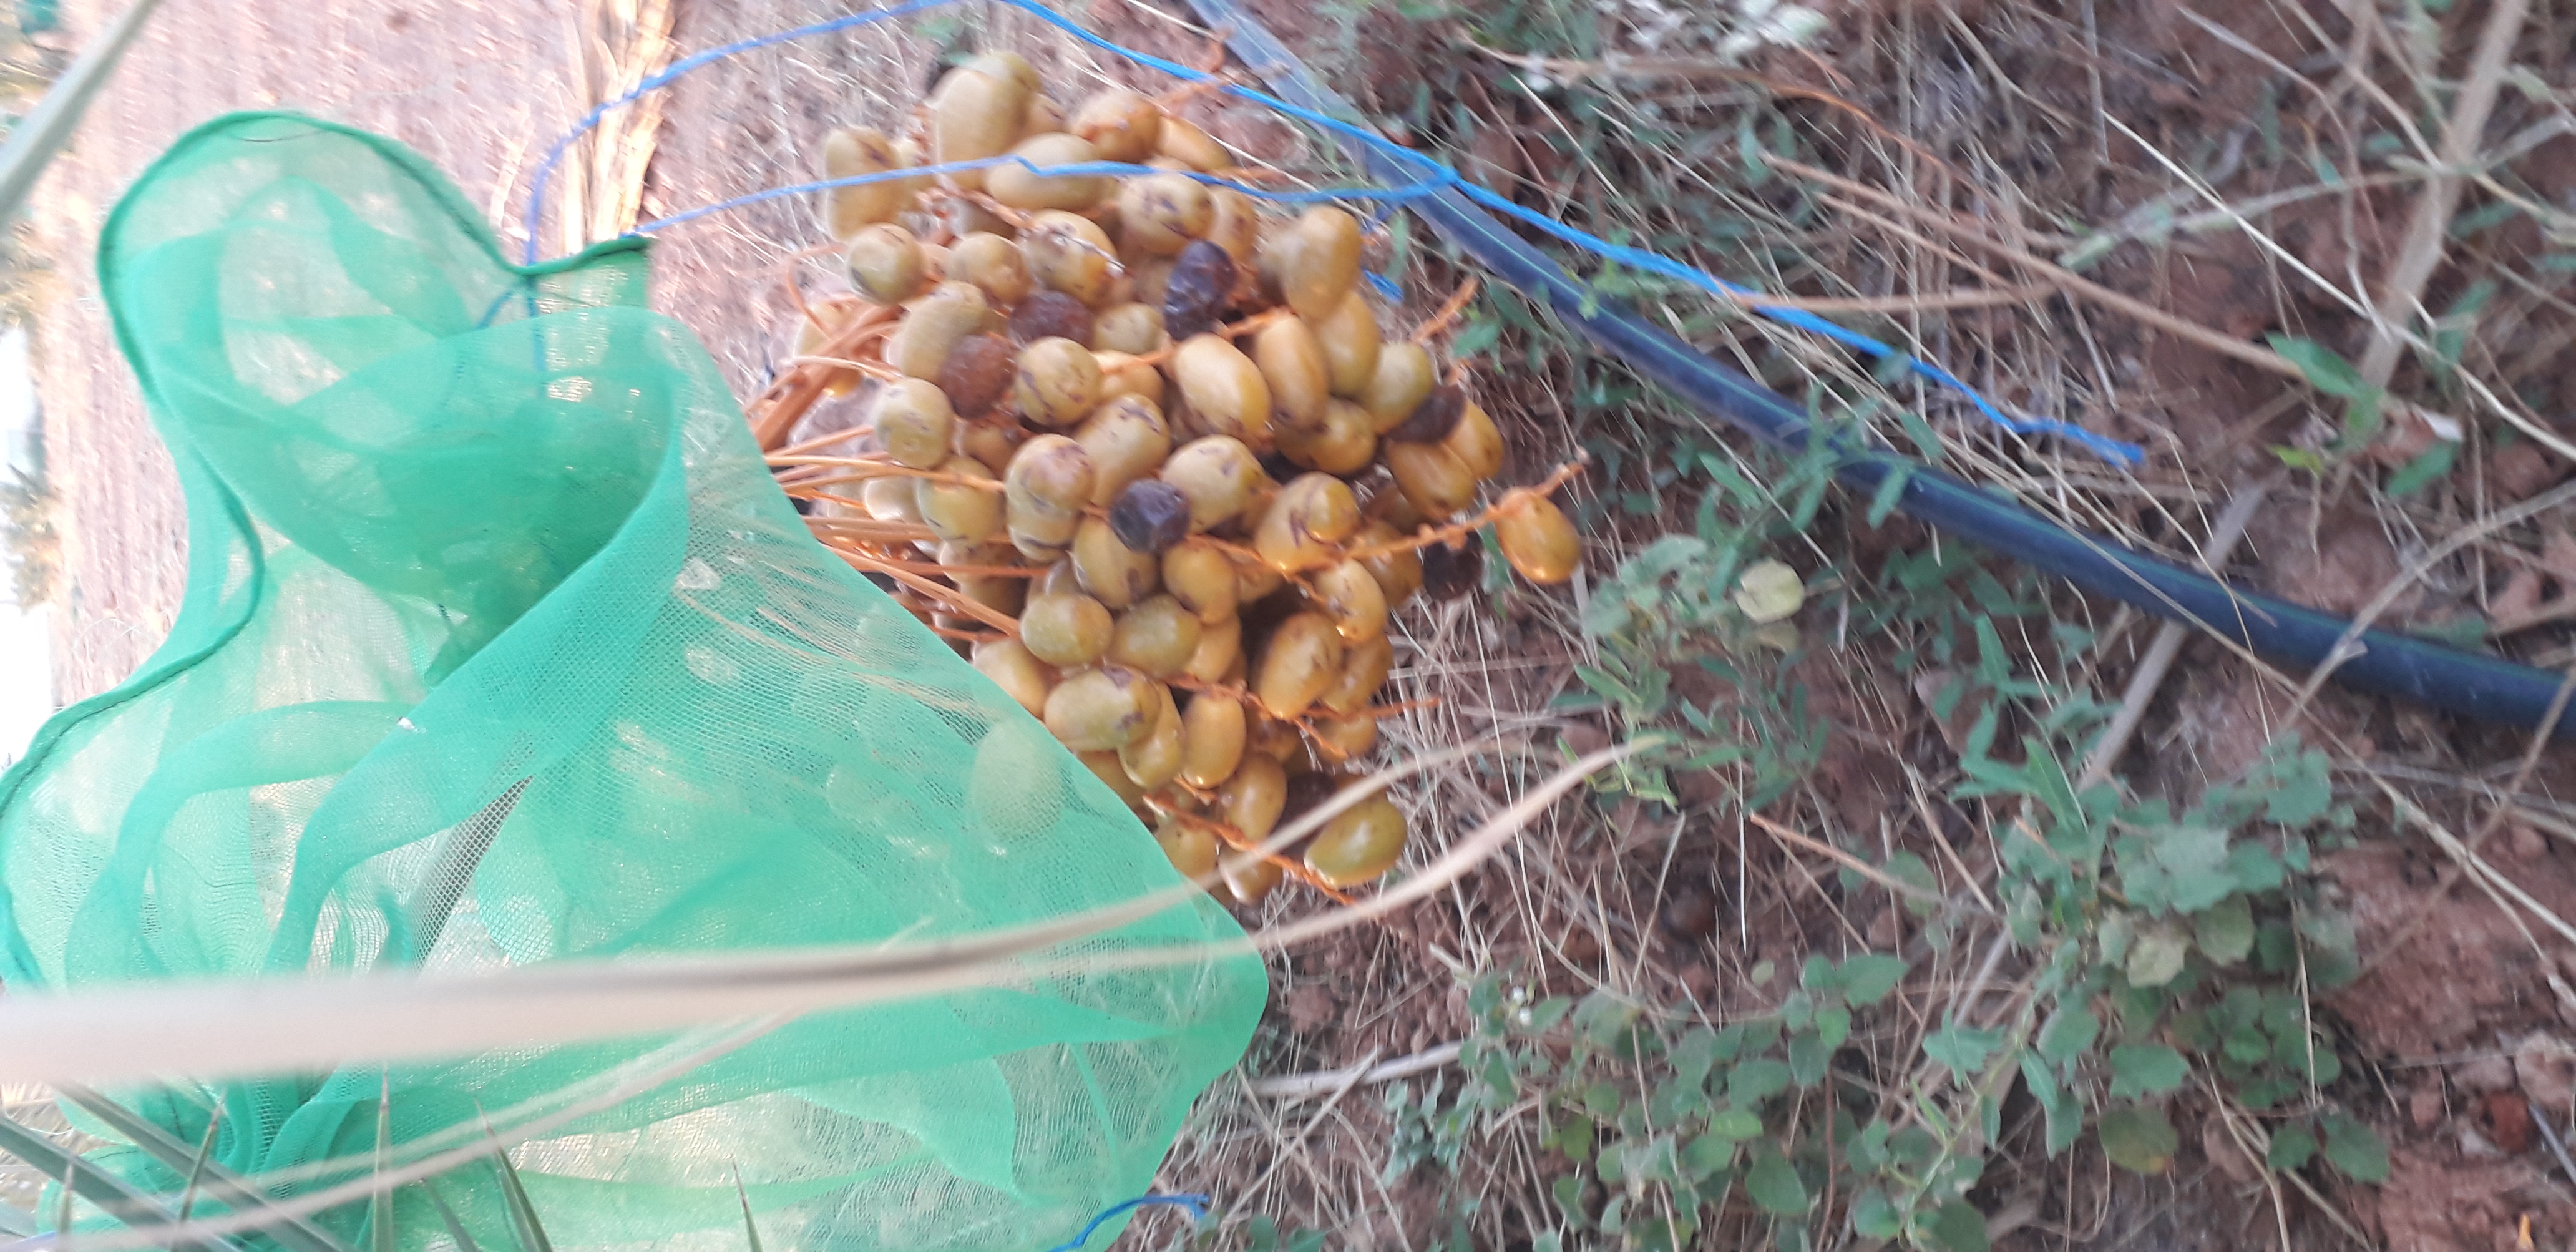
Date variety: Boufagous